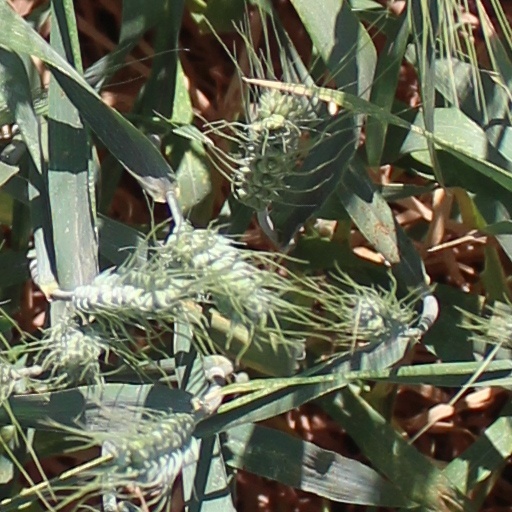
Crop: wheat